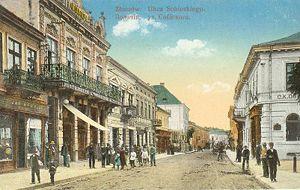
Zolotchiv ou Zolotchev est une ville de l'oblast de Lviv, en Ukraine, et le centre administratif du raïon de Zolotchiv. Sa population s'élevait à 24 074 habitants en 2013.